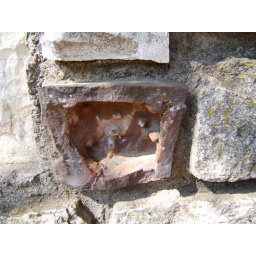
Odd rock in a rock wall at the Old Mill Museum by the Smoky Hill River.